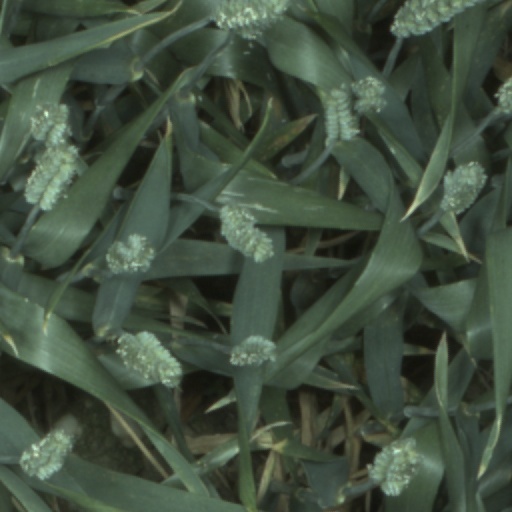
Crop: wheat